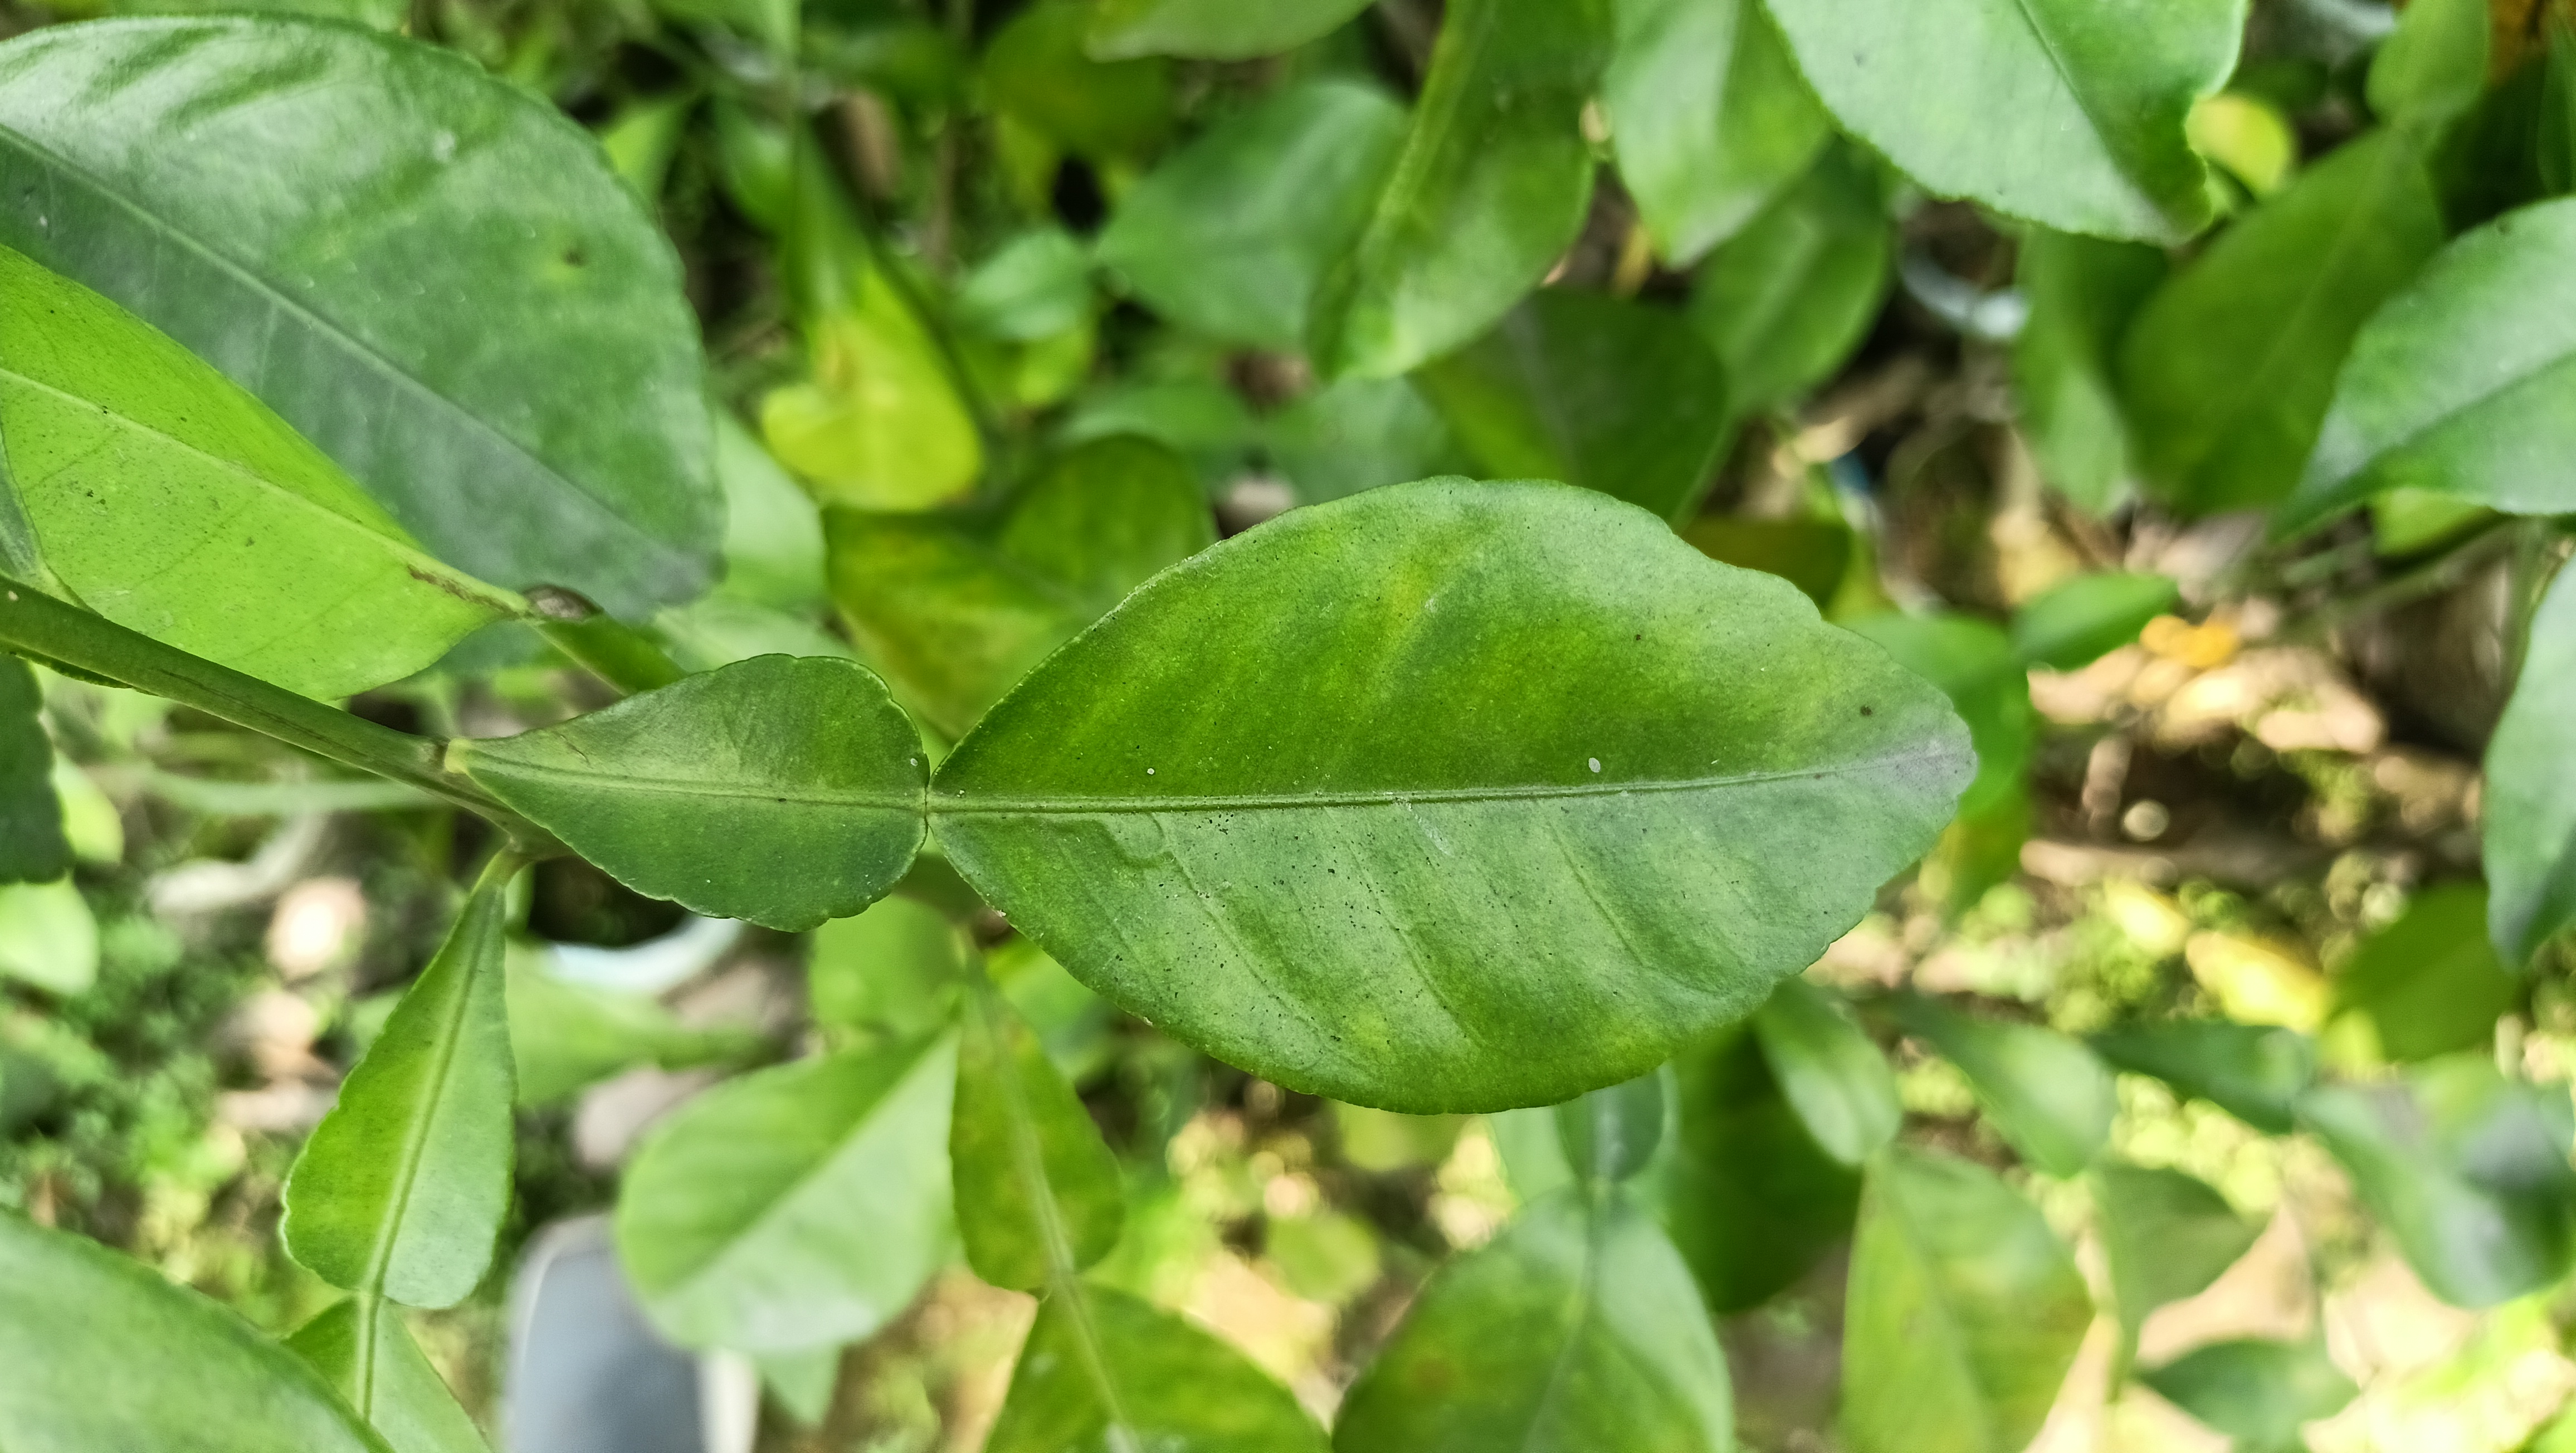
Mandarin leaf variety: Nagpuri